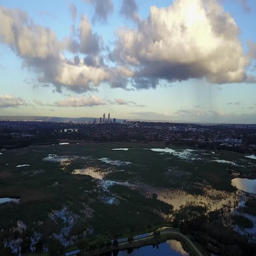
aerial 4k video on the background .